Cake (2006 TV series)

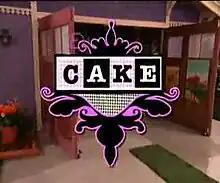
Intertitle

Cake (or Cake TV) is a children's and how-to television series that originally aired on the "KOL's Secret Slumber Party" and "KEWLopolis" lineup on CBS. It was created by Barbara Miller and Maia Terzian, and was produced by DIC Entertainment in association with Brookwell McNamara Entertainment. The series was broadcast from September 16 to December 9, 2006.